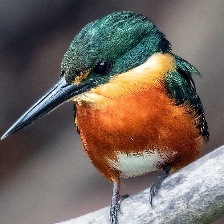
Species: PYGMY KINGFISHER
Scientific name: ISPIDINA PICTA